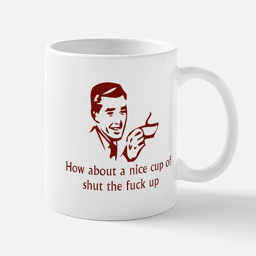
how about a nice cup mug